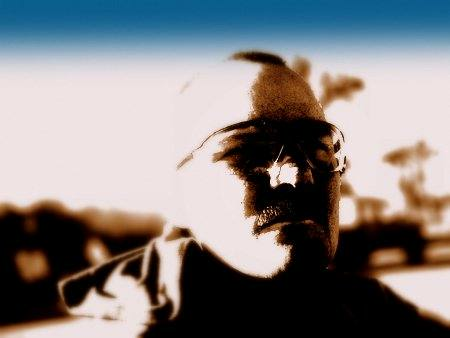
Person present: Yes